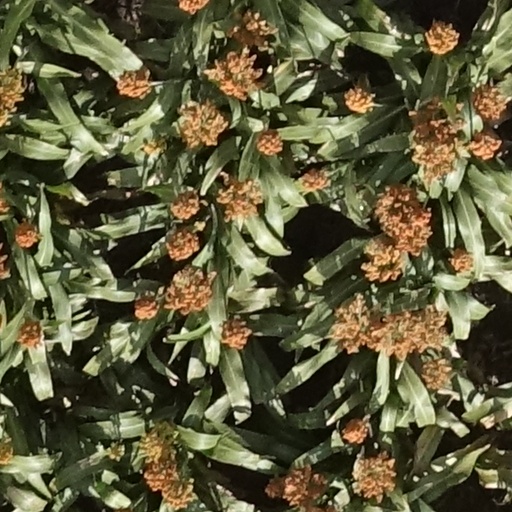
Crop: sorghum